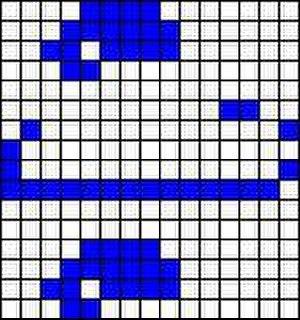
Une flottille permettant de stabiliser un OWSS avec deux HWSS.
Dans un automate cellulaire, un motif fini est nommé vaisseau, ou navire, s'il réapparait au bout d'un certain nombre de générations dans une position différente. Un vaisseau ressemble à un puffeur, à ceci près que contrairement à ce dernier, un vaisseau n'émet par définition pas de débris. Aussi, on peut transformer un puffeur en vaisseau en arrivant à détruire ses débris comme pour l'écologiste.